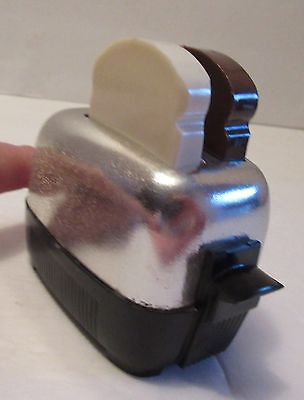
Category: toaster